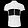
Label: T - shirt / top